Tom Thacker (basketball)

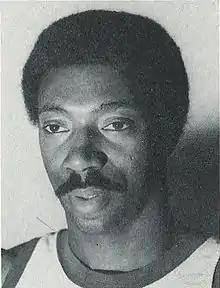

Thomas Porter Thacker (born November 2, 1939) is an American former basketball player. He played in the National Basketball Association (NBA) for the Cincinnati Royals and the Boston Celtics from 1963 to 1968, and from 1968 to 1971, for the American Basketball Association's Indiana Pacers. He is the only player to have played on an NCAA championship team, an ABA championship team, and an NBA championship team.